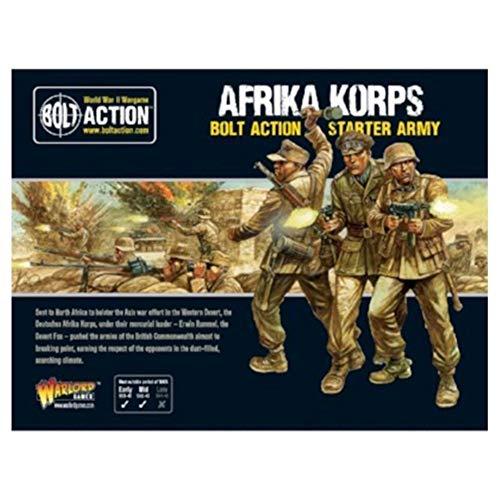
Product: Bolt Action Afrika Korps German Grenadiers Western Desert Starter Army Pack 1:56 WWII Military Wargaming Plastic Model Kits
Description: Recreate World War II combat on a tabletop using dice, model troops, tanks, and the rules constructed by Bolt Action against one or more opponents.
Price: $75.18
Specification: ProductDimensions:12x9x8inches|ItemWeight:1.57pounds|ShippingWeight:1.59pounds(Viewshippingratesandpolicies)|ASIN:B07H7MFBGD|Itemmodelnumber:402612001|Manufacturerrecommendedage:14yearsandup